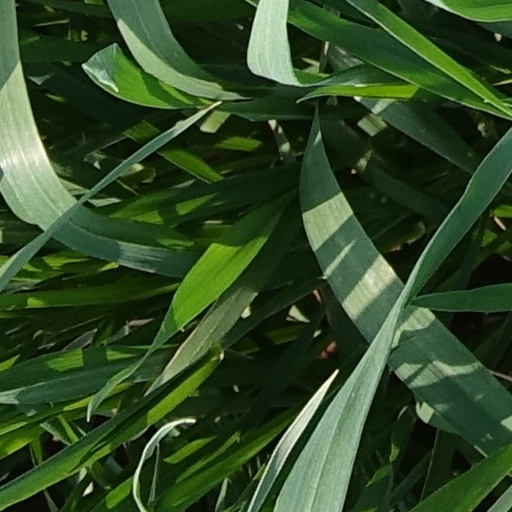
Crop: wheat